Underwater diving in Guam

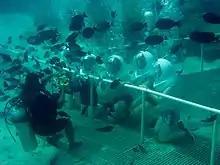
Tourists in Piti Bomb Holes Marine Preserve in Seawalker helmets with surface-supplied air posing for a photo

Underwater diving encompasses a variety of economically and culturally significant forms of diving on the U.S. island territory of Guam. Scuba diving tourism is a significant component of the island's tourist activity, in particular for visitors from Japan and South Korea. Recreational diving by Guam residents has a lesser but still substantial economic impact. Marine biologists have raised concerns about the effect of diving upon the health of some of Guam's reefs. Recreational dive sites on Guam include submerged shipwrecks, such as the double wrecks of and "Tokai Maru", and natural features, such as Blue Hole.